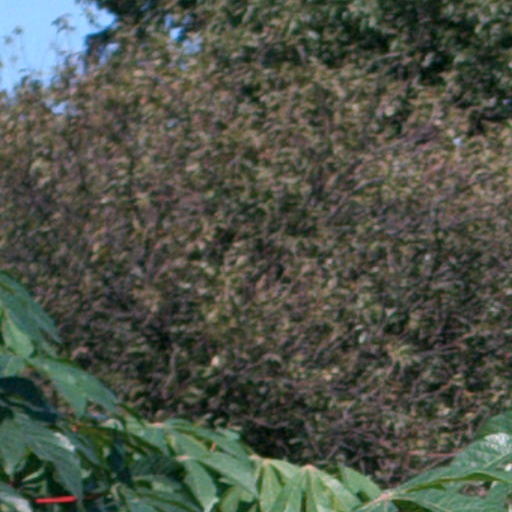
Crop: cassava